Harry Potter and the Deathly Hallows – Part 2

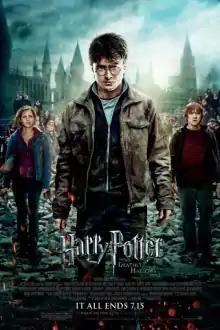
Theatrical release poster

Harry Potter and the Deathly Hallows – Part 2 is a 2011 fantasy film directed by David Yates from a screenplay by Steve Kloves. The film is the second of two cinematic parts based on the 2007 novel by J. K. Rowling and the eighth and final instalment of the "Harry Potter" film series. The story concludes Harry Potter's quest to find and destroy Lord Voldemort's Horcruxes in order to stop him once and for all.